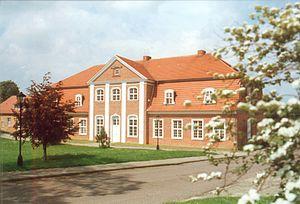
Gülzow-Prüzen est une municipalité allemande du land de Mecklembourg-Poméranie-Occidentale et l'arrondissement de Rostock. En 2013, elle comptait 1 579 hab.